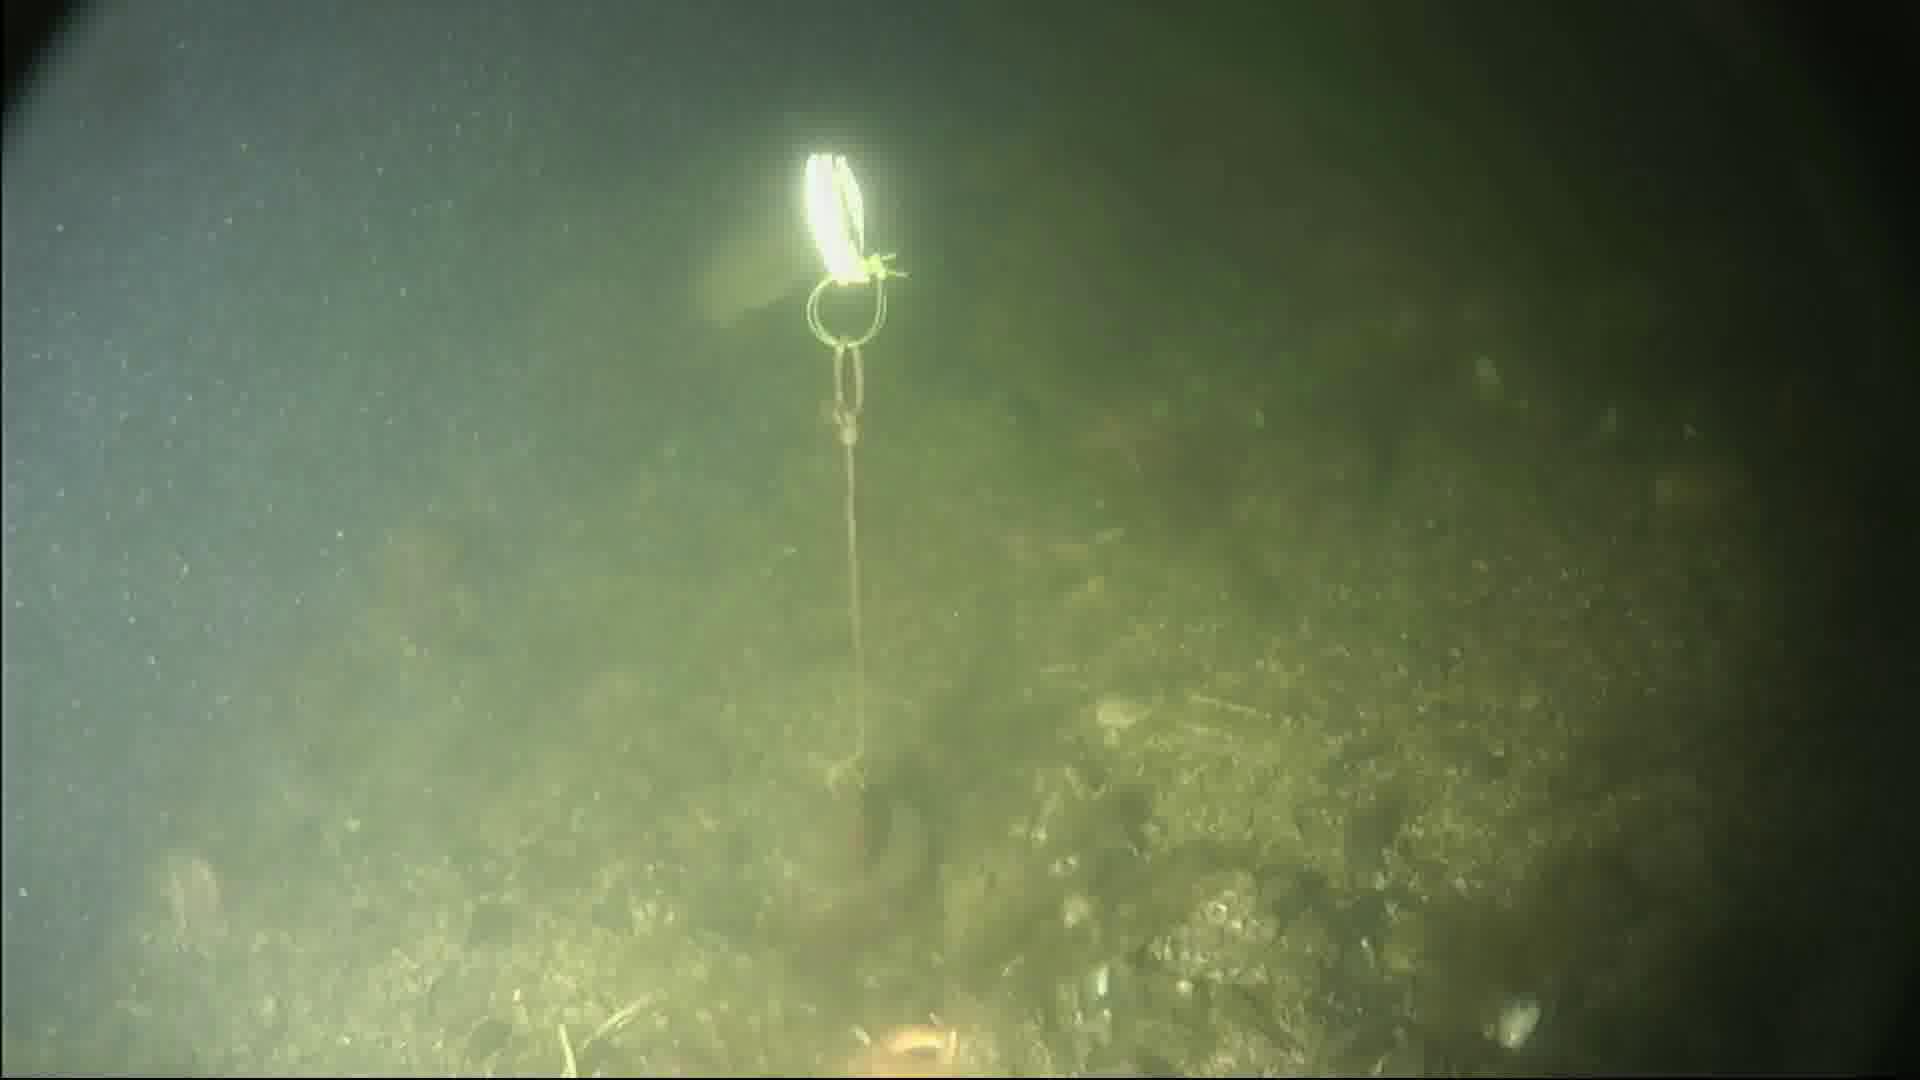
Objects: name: fish
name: starfish